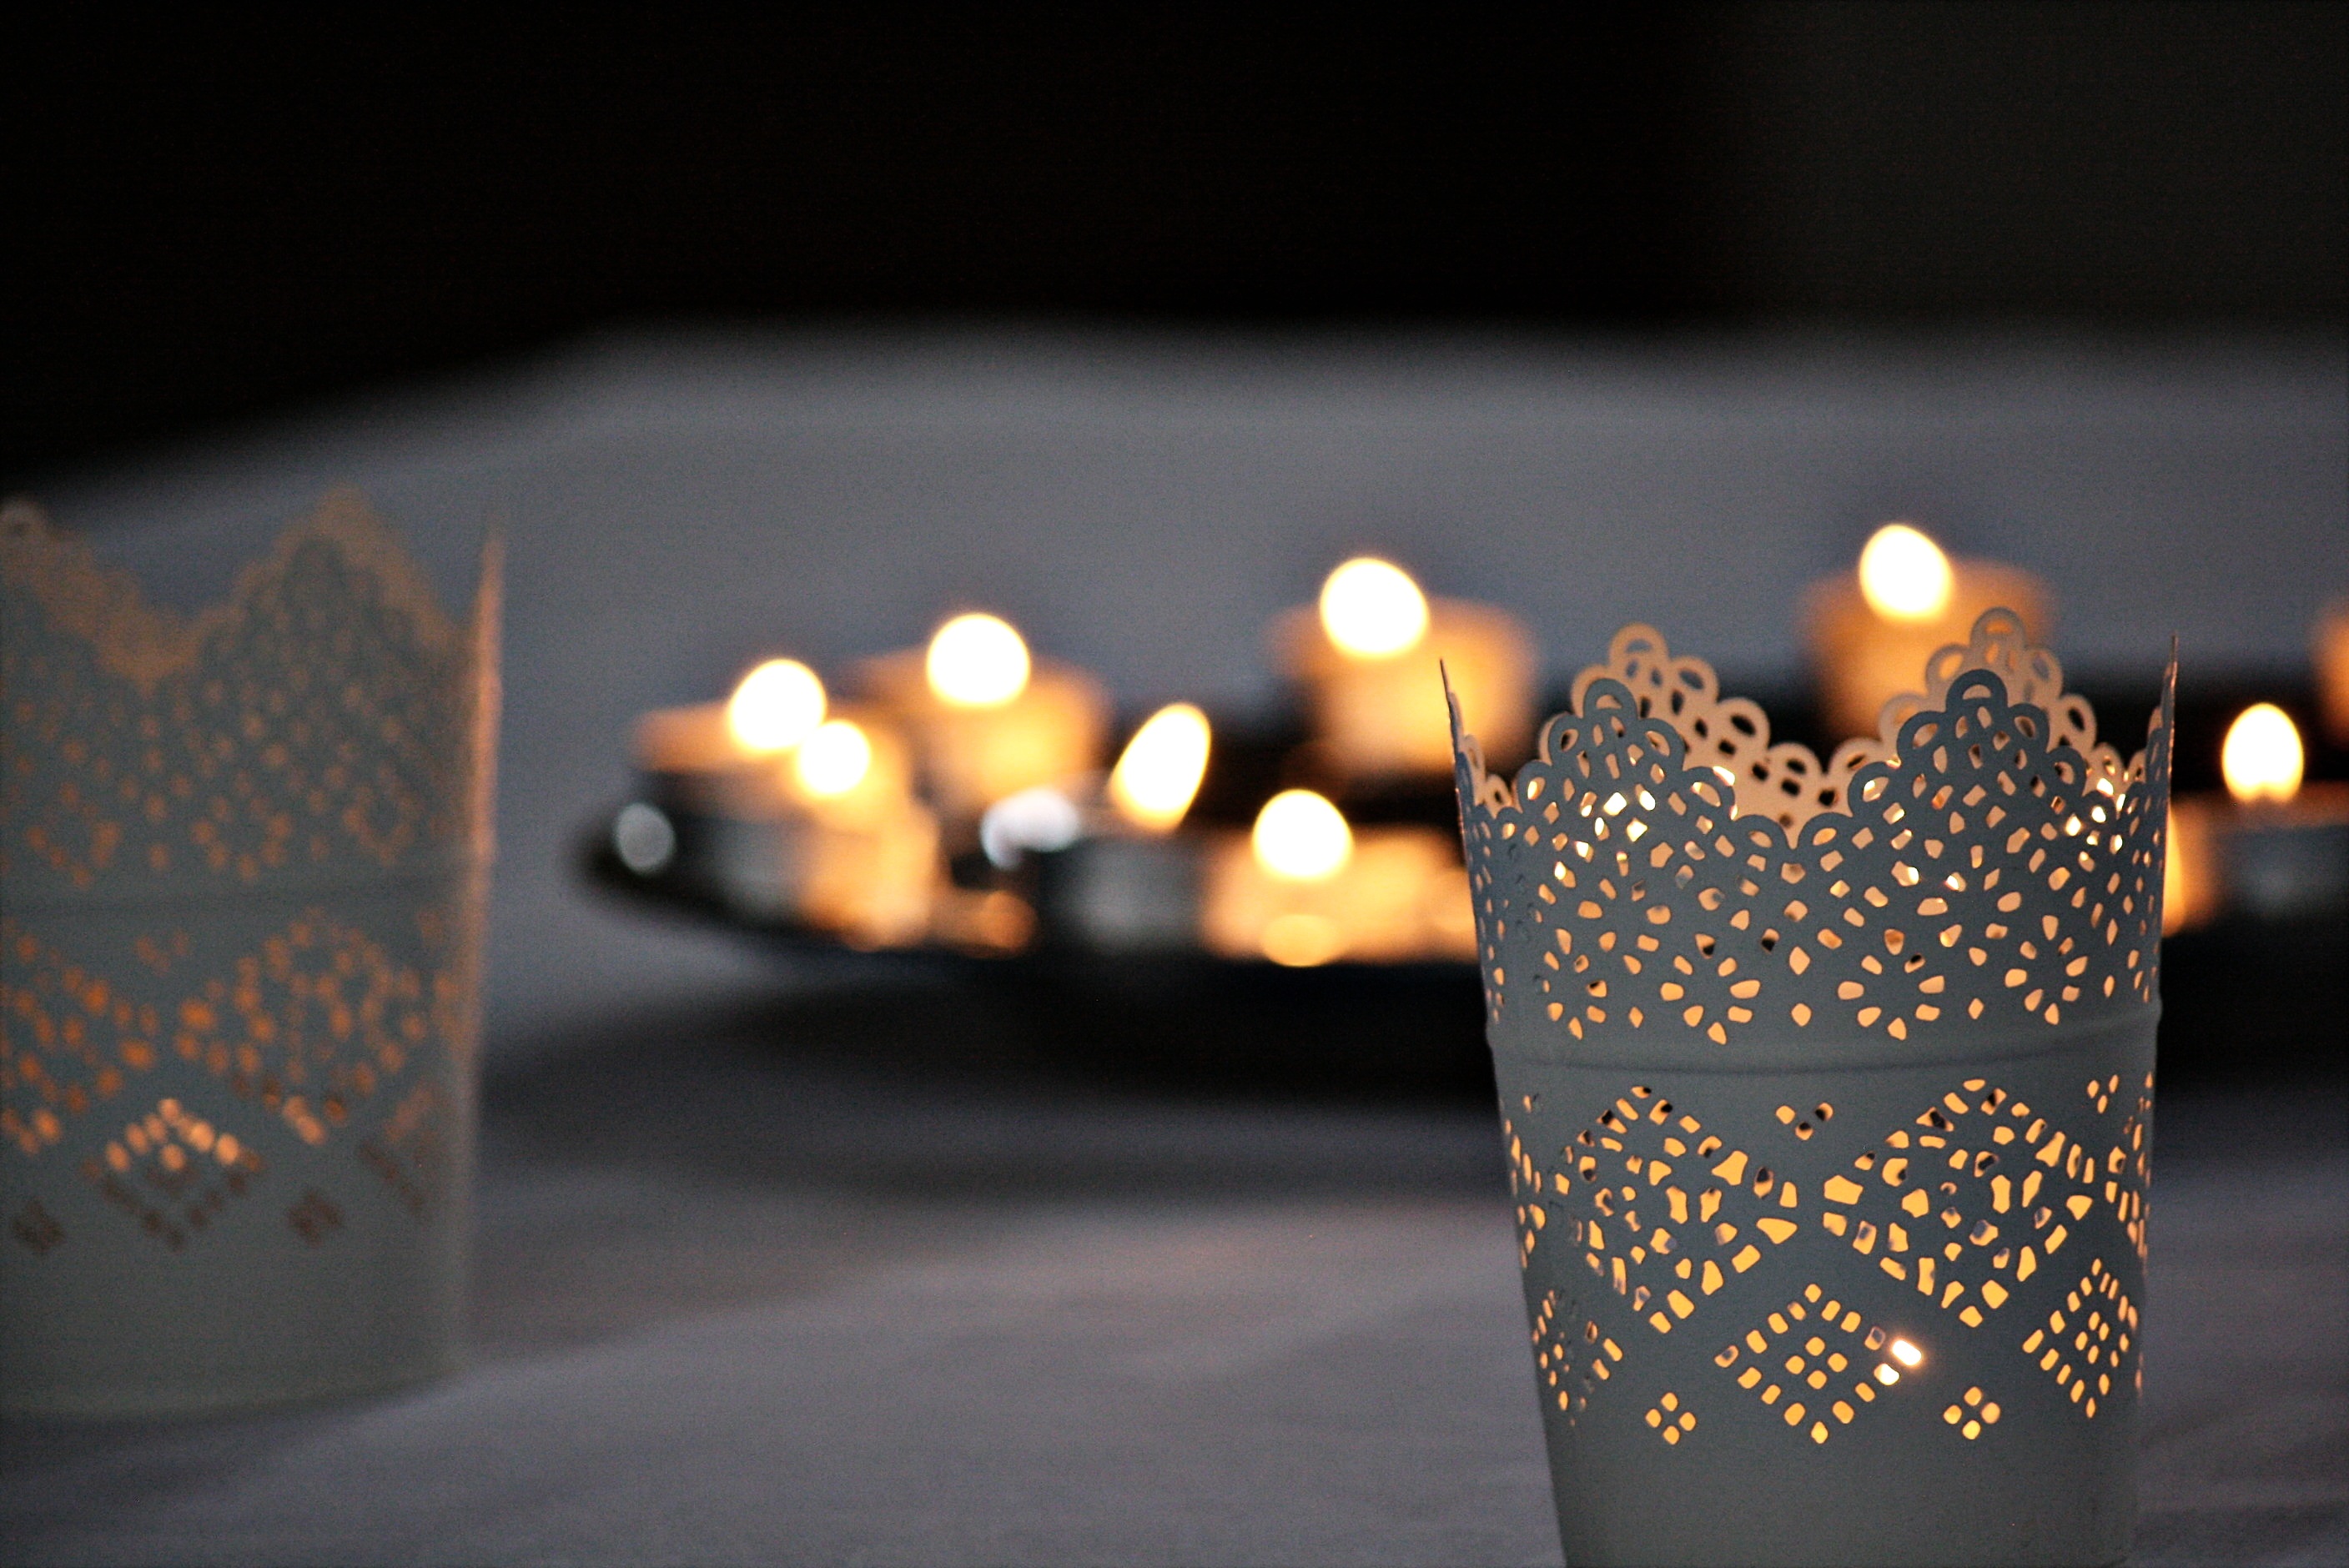
candles, mood, contemplative, candlelight, light, romance, atmosphere, heat, burning candle, windlight, christmas, decoration